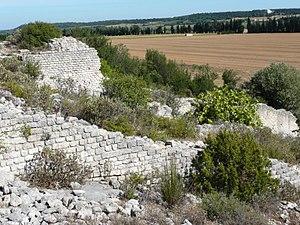
L'aqueduc et les moulins de Barbegal constituent un complexe romain de meunerie hydraulique situé à Fontvieille, à proximité de la ville d'Arles. Cet ensemble a été qualifié comme « La plus grande concentration connue de puissance mécanique du monde antique ».
Les marais des Baux sont une zone de plusieurs hectares située dans une cuvette naturelle au sud des communes de Fontvieille, Paradou, Maussane-les-Alpilles et Mouriès, entre le chaînon de la Pène et la chaîne des Costières, dans le massif des Alpilles. Elles doivent leur nom à un ancien marais qui s'y étendait jusqu'à la fin des années 1880 sur une surface de 1 825 hectares et qui écoulait ses eaux vers l'étang de Barbegal, plus à l'ouest. La zone a été asséchée et est aujourd'hui vouée à l'agriculture. Leur altitude se situe au niveau de la mer.
Les rochers de la Pène, aussi appelés les « Collines », sont un étroit chaînon s'étendant d'ouest en est, dans le massif des Alpilles, sur le territoire des communes de Fontvieille, Paradou, Maussane-les-Alpilles et Mouriès. Ils culminent à 58 mètres d'altitude au sud de Paradou. Ils présentent une pente marquée vers le sud et sont constitués de bancs calcaires du Crétacé supérieur.